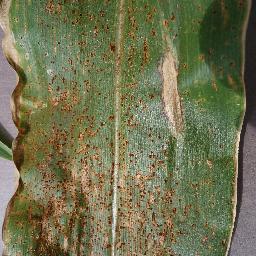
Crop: corn
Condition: (maize)_northern_blight